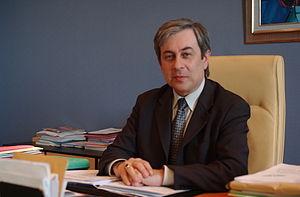
Ange Santini, né le 10 juin 1959 à Calvi, est un homme politique français. Président du conseil exécutif de Corse de 2004 à 2010, il est actuellement maire de Calvi, conseiller territorial à l'Assemblée de Corse et membre du Conseil économique, social et environnemental.